Peruvian Argentines

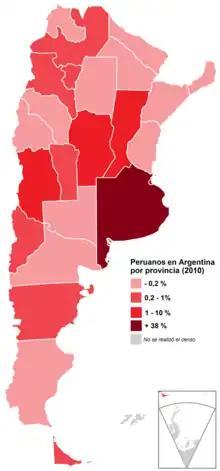
Percentage of Peruvian citizens in Argentina by province in 2010.

Peruvian-born residents and their descendants have primarily settled in large urban centers such as those of the Greater Buenos Aires conurbation, Córdoba, and Rosario. In Buenos Aires, the neighbourhoods of Balvanera and San Telmo are known for their considerable Peruvian communities.